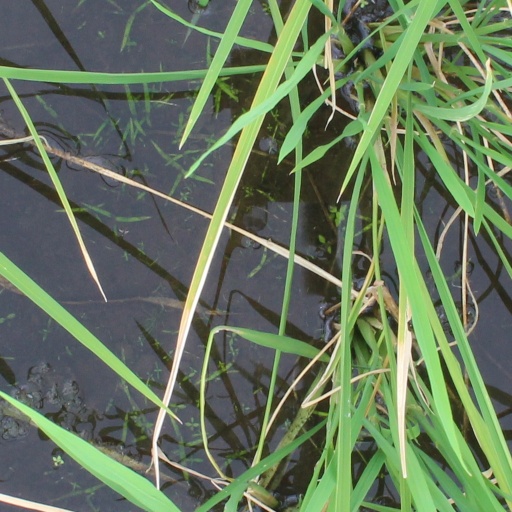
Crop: rice